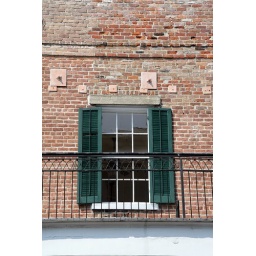
A window set in a brick wall in the French Quarter.